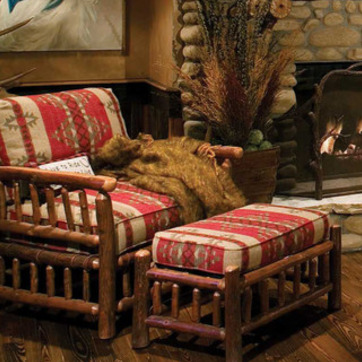
Material: fabric